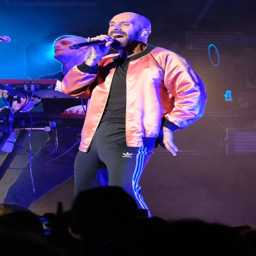
philosopher of the band performs live on stage .